Association of Belarusians in Great Britain

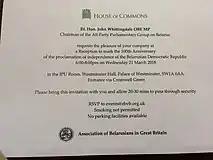
Invitation card for a reception on the occasion of commemoration of the centenary of the Belarusian Democratic Republic at the Palace of Westminster, London, 2018

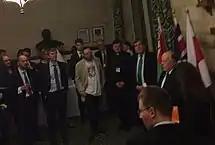
Speaking Stanislaŭ Šuškievič, the first head of independent Belarus, at a reception on the occasion of commemoration of the centenary of the Belarusian Democratic Republic, London, 2018

In 2018 the Association organised celebrations of the centenary of the proclamation of the Belarusian Democratic Republic at the Palace of Westminster.